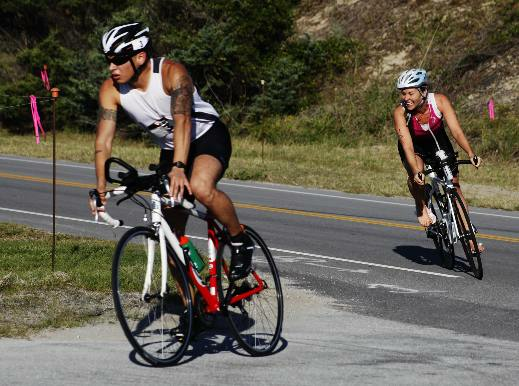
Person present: Yes